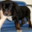
Label: dog